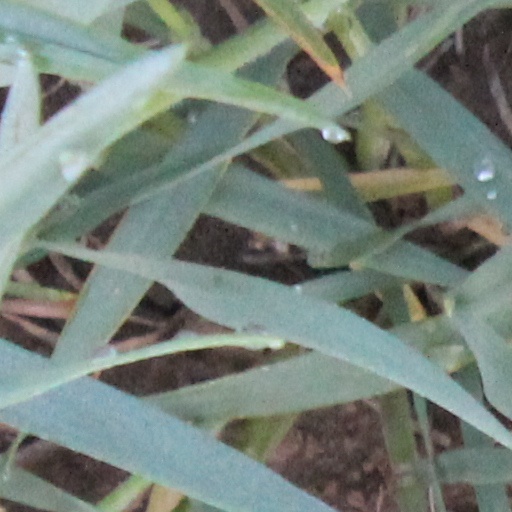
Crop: wheat